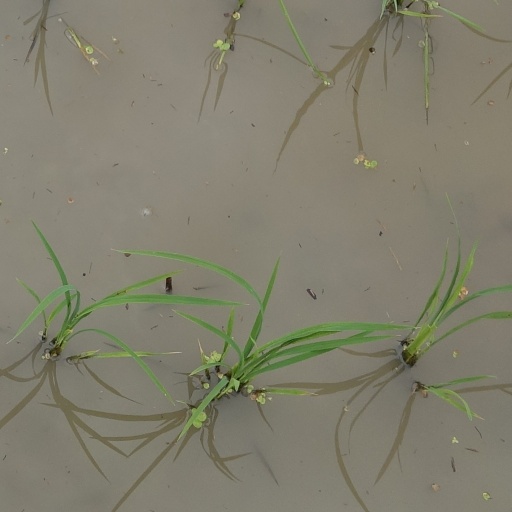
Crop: rice